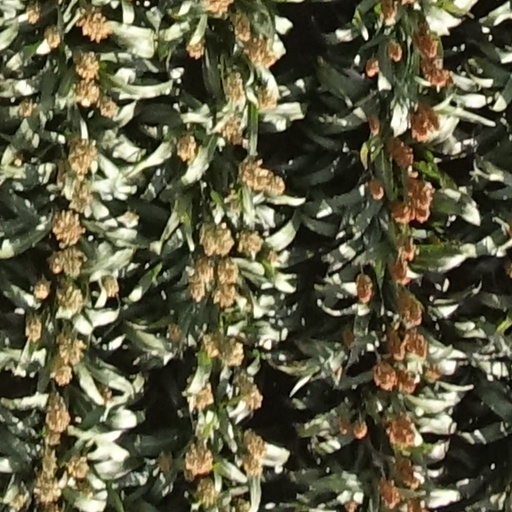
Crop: sorghum